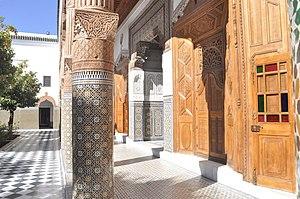
Dar el Bacha, plus rarement appelé Dar el Glaoui, est un palais situé dans la médina de Marrakech, au Maroc. Il a appartenu à Thami El Glaoui, puissant pacha de Marrakech pendant le protectorat.